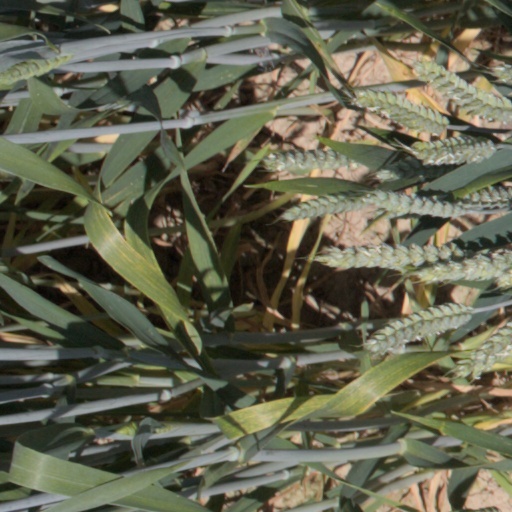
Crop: wheat